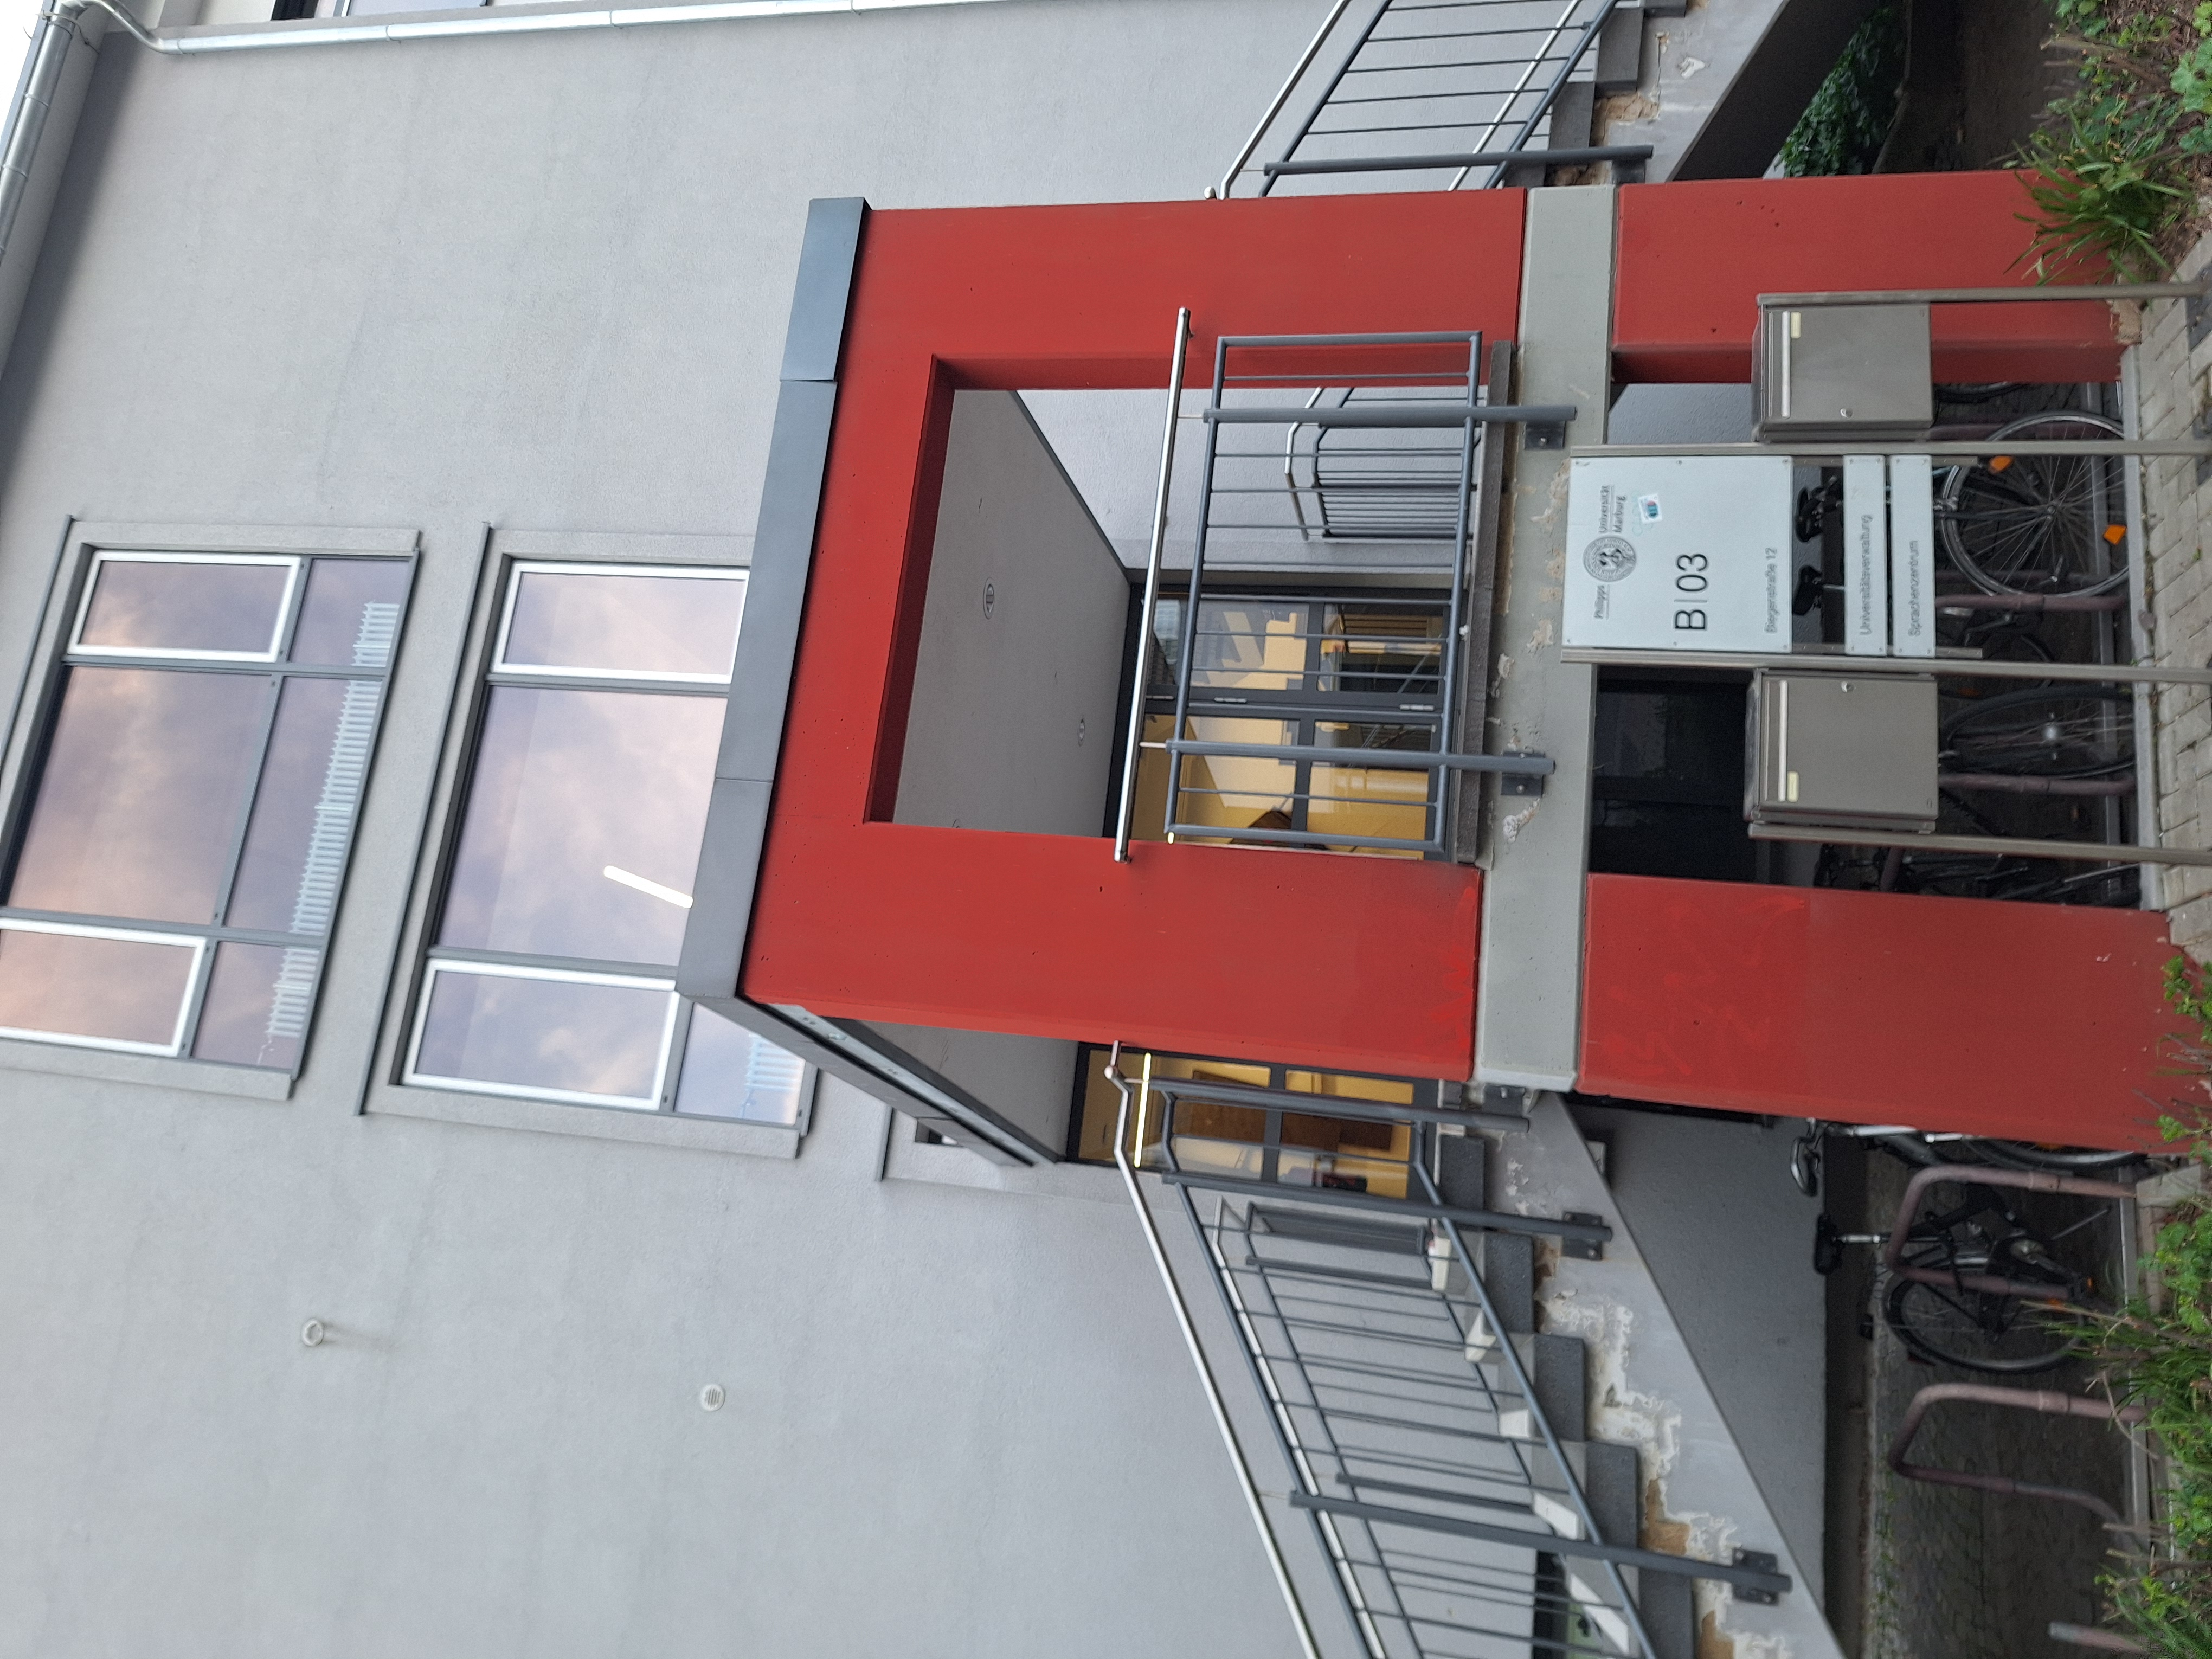
Building: Biegenstraße 12